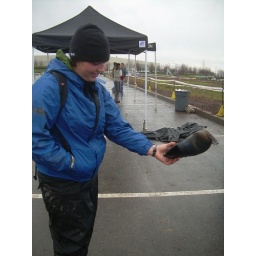
water in the shoe